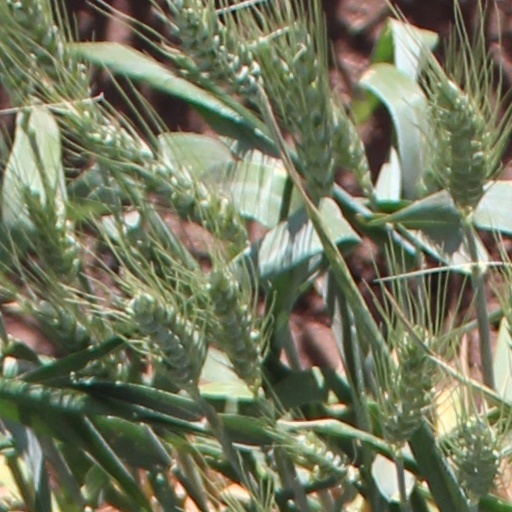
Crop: wheat